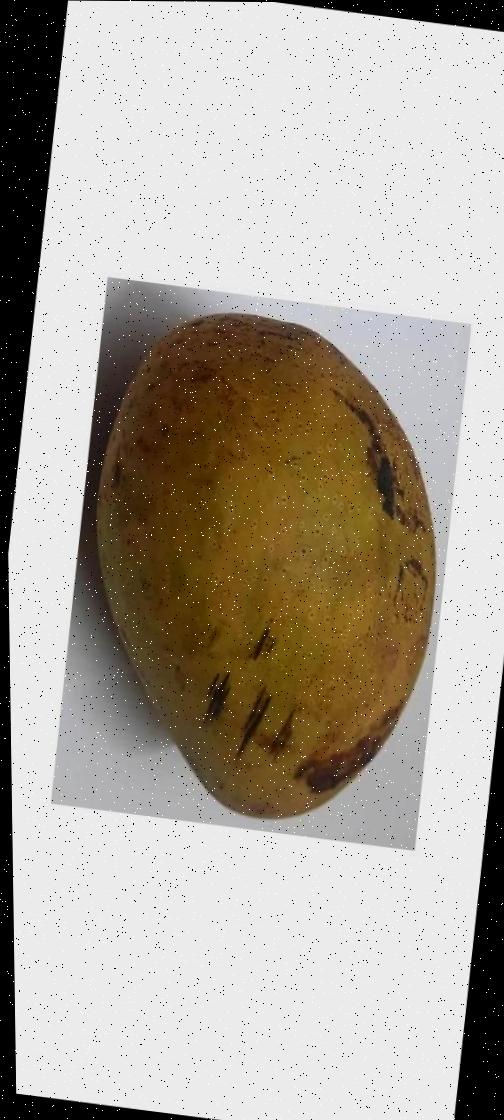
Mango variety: Ashshina Classic